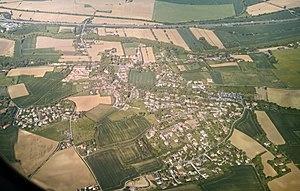
Donneville est une commune française située dans le département de la Haute-Garonne, en région Occitanie.